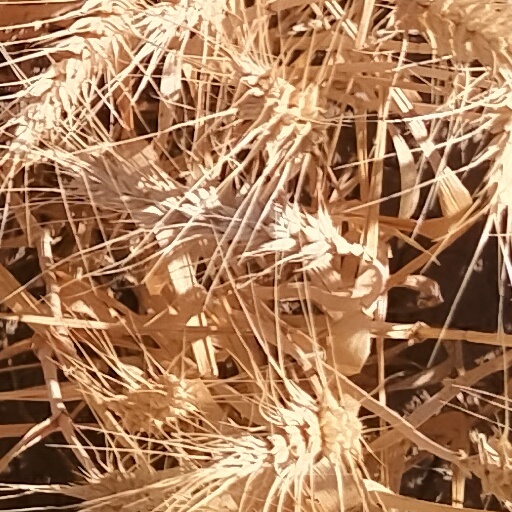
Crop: wheat